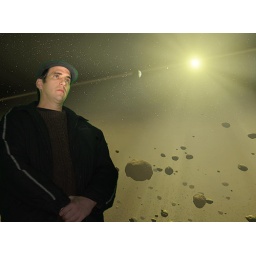
self portrait in front of green screen 1